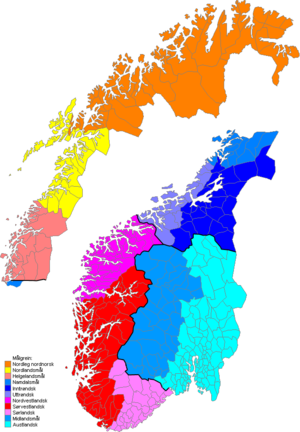
Les dialectes du norvégien sont toutes les variantes régionales que peut prendre la langue norvégienne. Ils sont généralement divisés en cinq groupes principaux : norvégien du Nord, norvégien du Trøndelag, norvégien de l'intérieur, norvégien de l'Ouest et du Sud, et norvégien de l'Est.